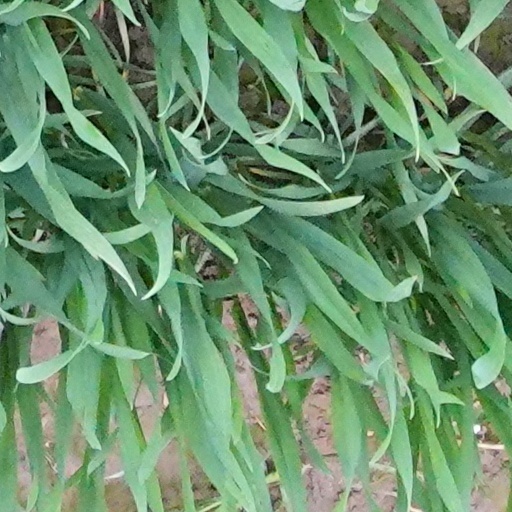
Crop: wheat